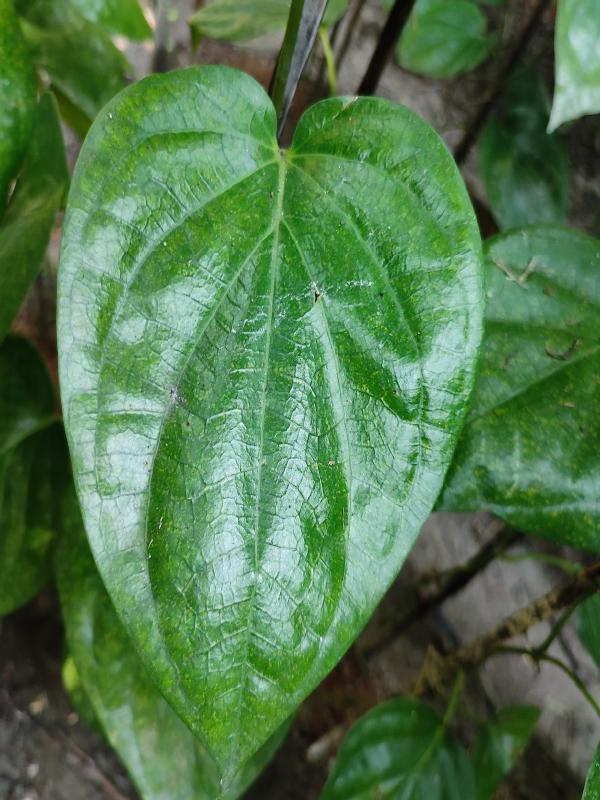
Label: Healthy_Leaf